Jerry Terrell

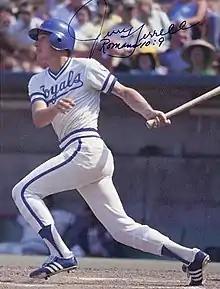

Jerry Wayne Terrell (born July 13, 1946) is an American former professional baseball player. The former infielder from Elysian, Minnesota, attended Minnesota State University, Mankato and played in the Major Leagues for the Minnesota Twins (1973–1977) and Kansas City Royals (1978–1980), appearing in 657 games played and collecting 412 hits. He threw and batted right-handed, stood tall and weighed .